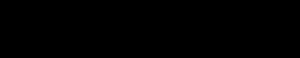
4. etape af Tour de France 2008 / Resultatliste
Grafik for 4. etape
Fjerde etape af Tour de France 2008 var en 29,5 km lang enkeltstart og blev kørt tirsdag d. 8. juli og gik fra Cholet til Cholet. Favoritten Fabian Cancellara cyklede langsommere end holdkameraten Jens Voigt og førende Denis Mensjov de to første mellemtider, men afsluttede stærkt og ledede med 88 hundredele før Stefan Schumacher kom ind 33 sekunder foran Cancellara og dermed tog sin første etapesejr i Tour de France. Med dette kan Schumacher også iklæde sig den gule førertrøje. Etapens største overraskelse var Kim Kirchen, som lå som nummer to gennem hele løbet og øgede dermed ledelsen til Thor Hushovd i kampen om den grønne trøje.